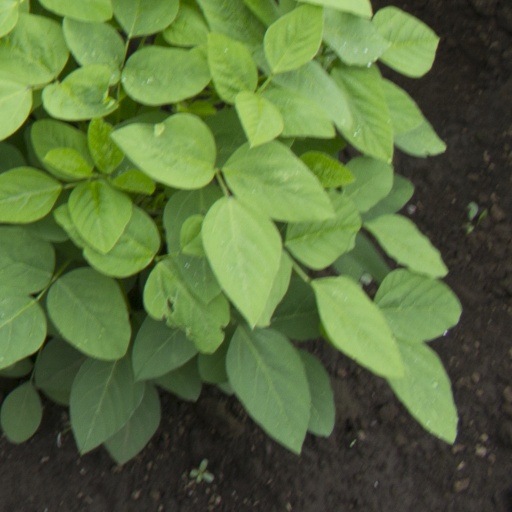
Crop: soybean